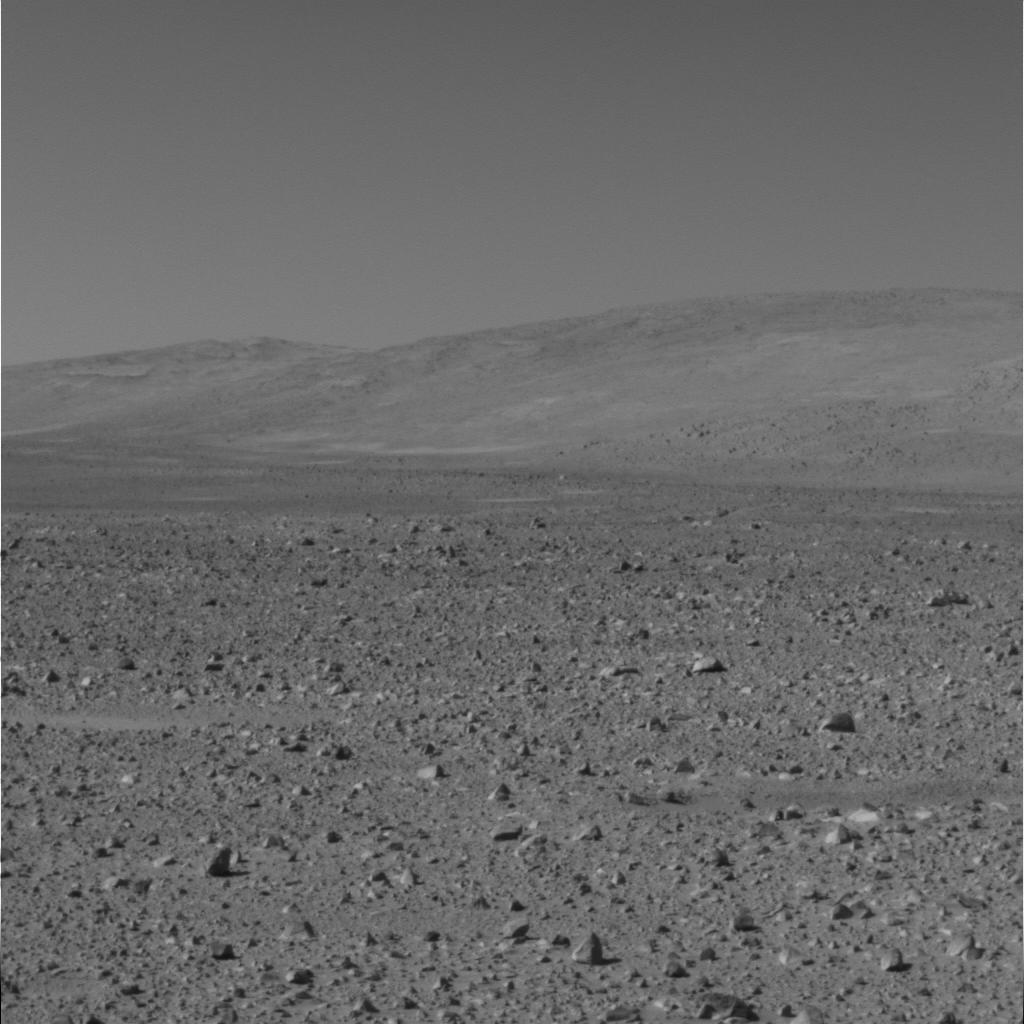
Surface features visible: Float Rocks, Clasts, Soil, Distant Vista, Sky